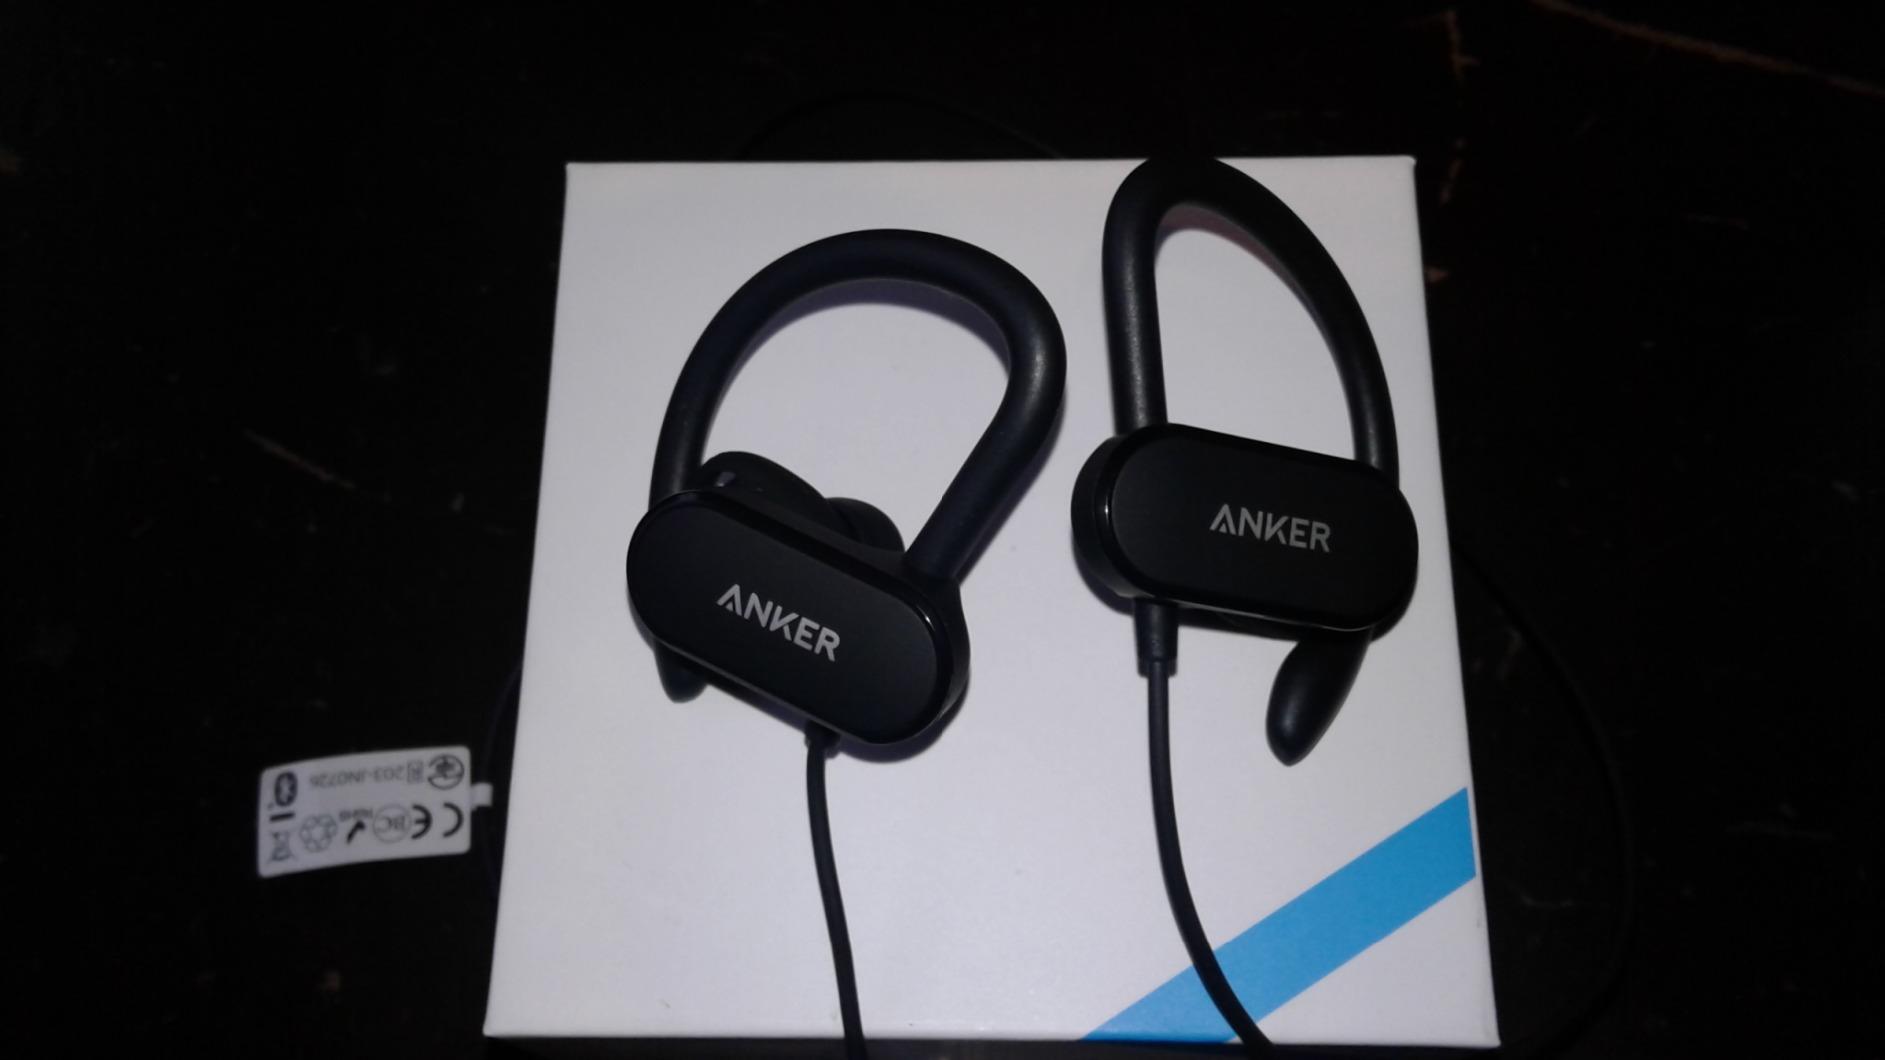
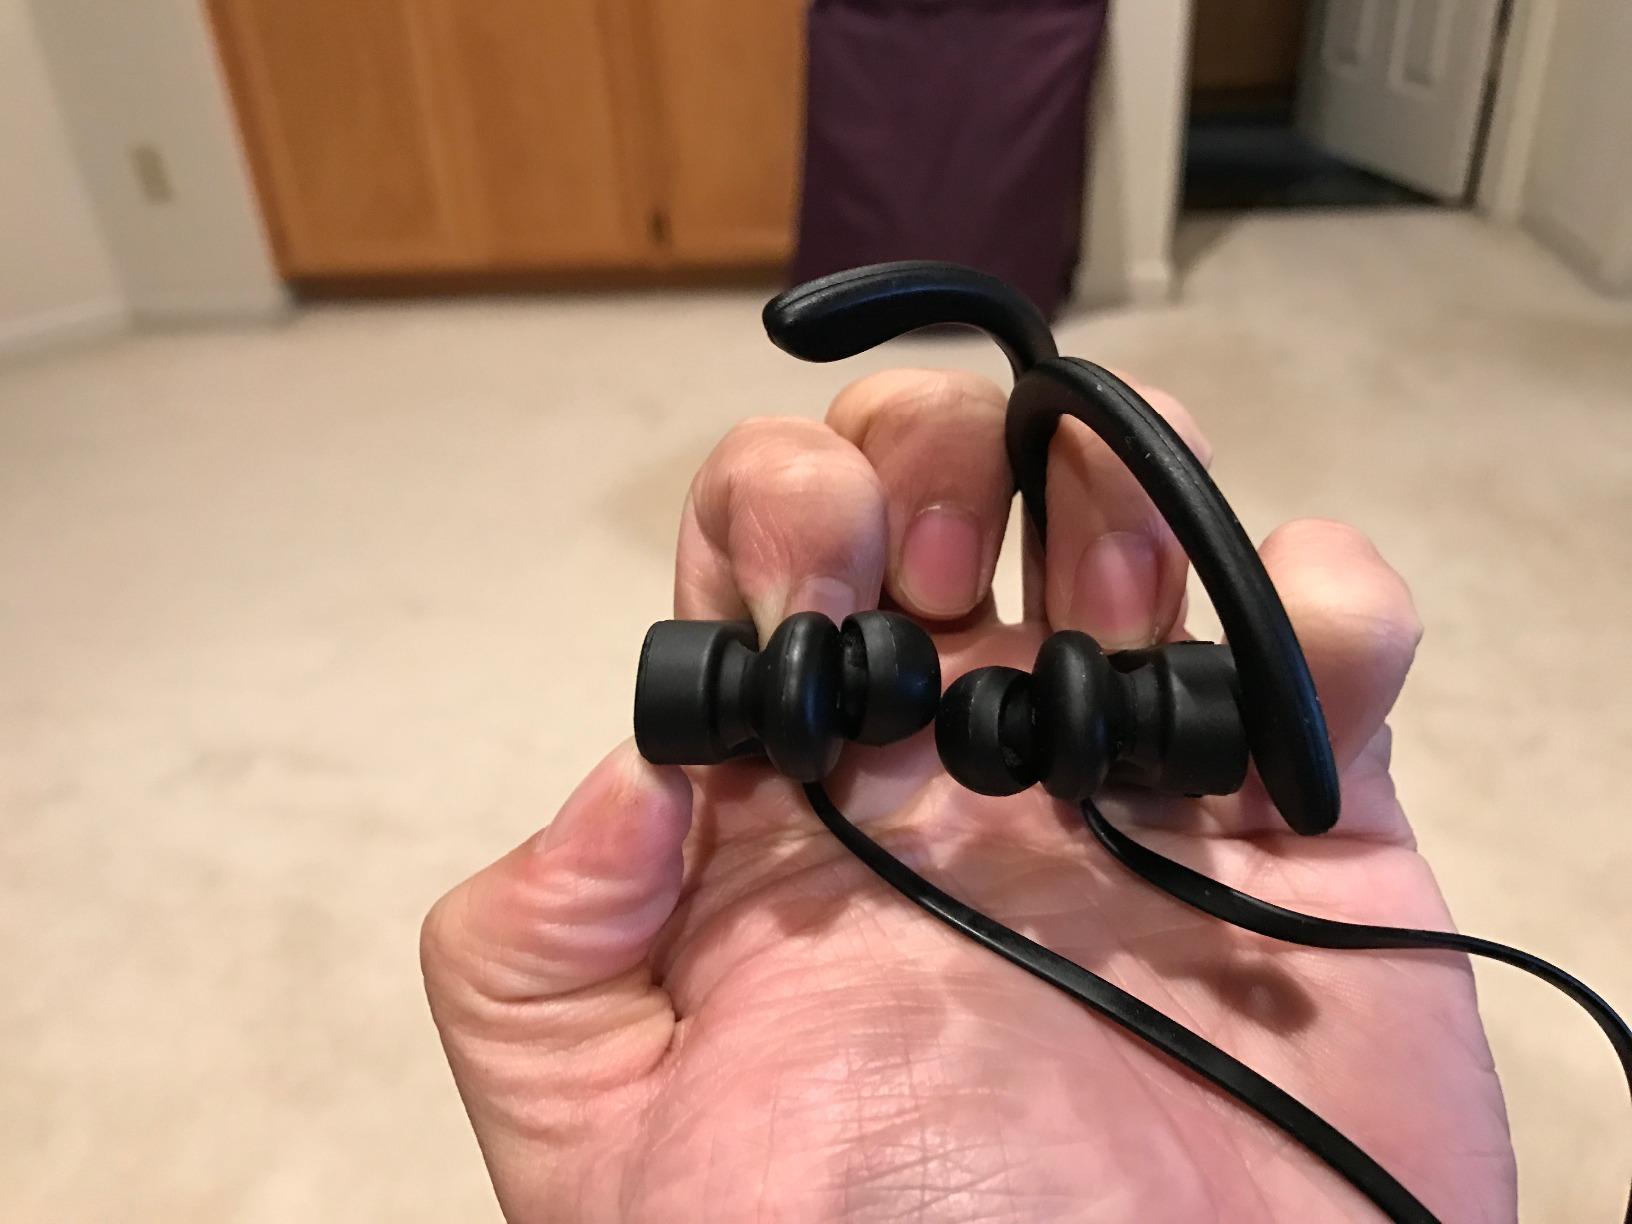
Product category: headphones
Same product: no